Virginia Woolf

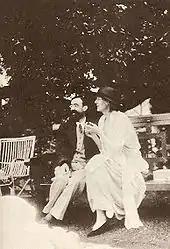
Lytton Strachey with Virginia Woolf 1923

After completing the manuscript of her last novel (posthumously published), "Between the Acts" (1941), Woolf fell into a depression similar to one that she had earlier experienced. The onset of the Second World War, the destruction of her London home during the Blitz, and the cold reception given to of her late friend Roger Fry all worsened her condition until she was unable to work. When Leonard enlisted in the Home Guard, Virginia disapproved. She held fast to her pacifism and criticised her husband for wearing what she considered to be "the silly uniform of the Home Guard".